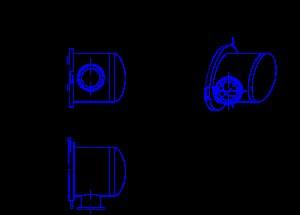
En physique, le centre de gravité ou CdG, appelé G, est le point d'application de la résultante des forces de gravité ou de pesanteur. Il est dépendant du champ de gravitation auquel le corps est soumis et ne doit pas être confondu avec le centre d'inertie qui est le barycentre des masses. Il est souvent assimilé à ce dernier, mais ce n'est qu'une approximation liée au fait que dans la plupart des cas, le champ de gravitation auquel le corps est soumis peut être considéré comme uniforme dans le corps considéré.